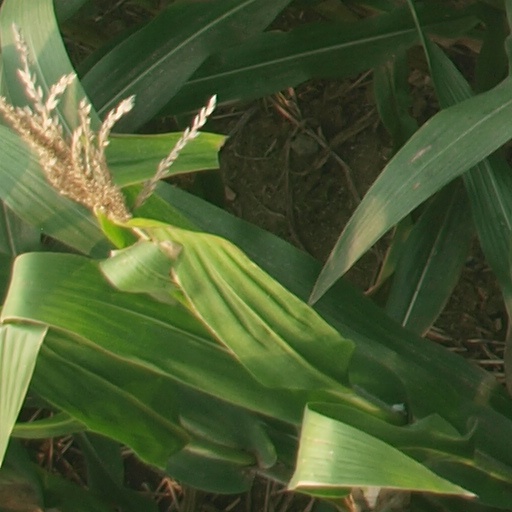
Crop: maize; corn